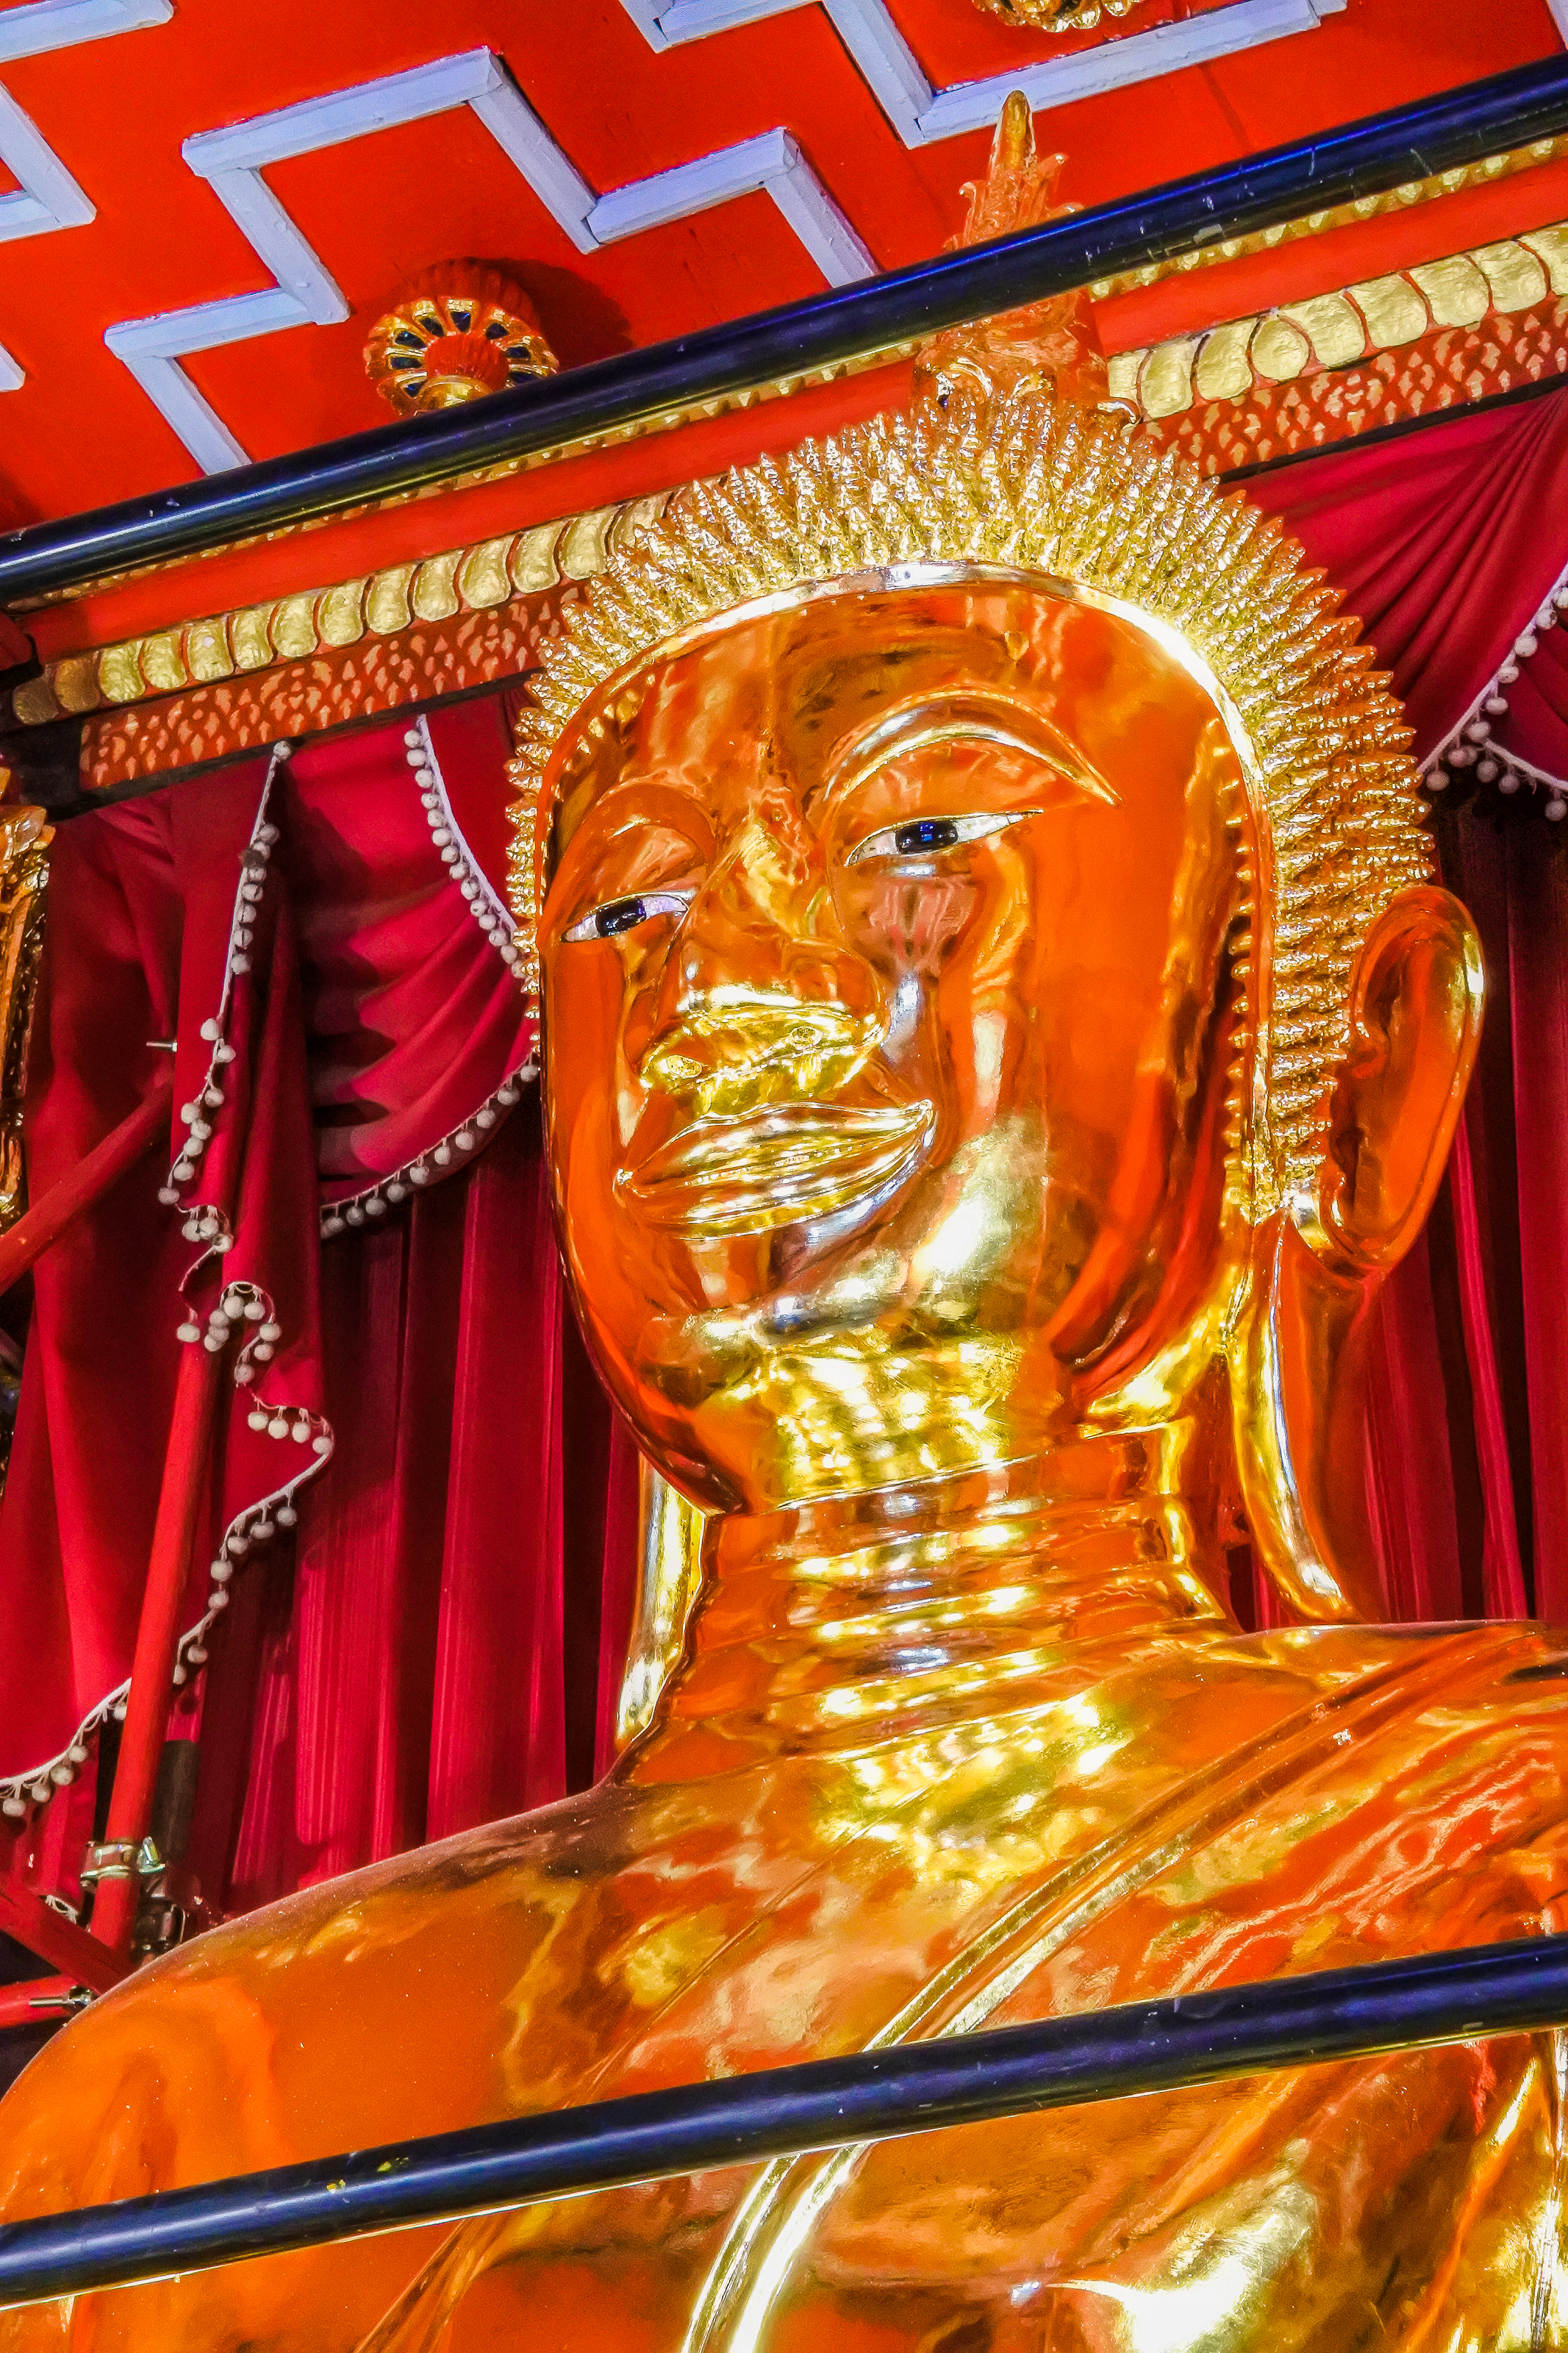
symbol, tourism, scene, gold, buddha, thailand, landmark, architecture, art, historic, asia, asian, bangkok, statue, sculpture, thai, wat, buddhism, ancient, religion, pagoda, traditional, culture, temple, travel, shrine, place of worship, fictional character, metal